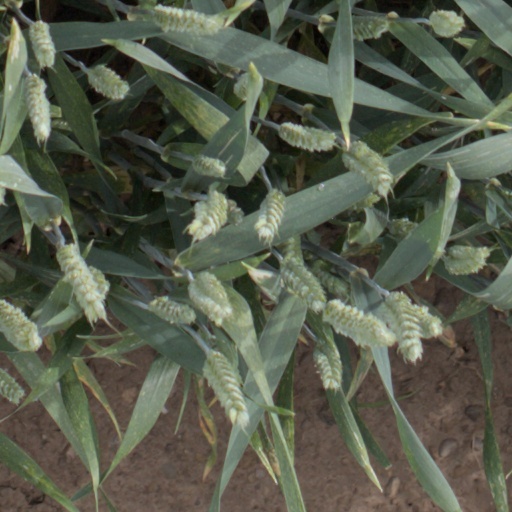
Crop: wheat